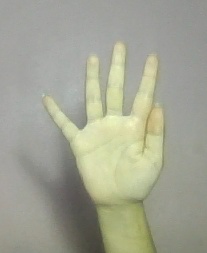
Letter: sheen